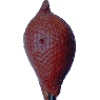
Label: Salak 1